Alchemy in art and entertainment

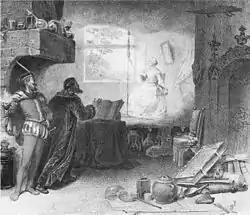
Alchemist Johann Georg Faust inspired the legend of Faust, depicted in novels, plays, and operas.

Like alchemy in visual art, the intersection of alchemy and literature can be broken down into four categories: